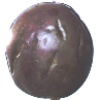
Label: passion_fruit